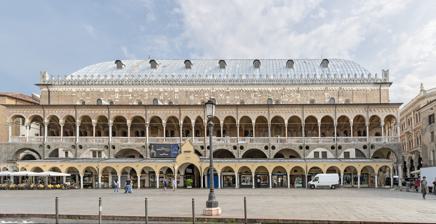
Building: Palazzo della Ragione, Padua
Country: Italy
Year built: 1219
Building in Padua, Italy For other uses, see Palazzo della Ragione (disambiguation) . Palazzo della Ragione in Padua. The Palazzo della Ragione is a medieval market hall , town hall and palace of justice building in Padua , in the Veneto region of Italy . The upper floor was dedicated to the town and justice administration; while the ground floor still hosts the historical covered market of the city. The palace separates the two market squares of Piazza delle Erbe from Piazza dei Frutti. It is popularly called " il Salone " ( the big Hall ). It is part of the UNESCO World Heritage Site of Padua's 14th-century fresco cycles (since 2021). Description The building, with its great hall on the upper floor hence the name "Salone" ("big Hall"), is believed to be one of the largest medieval halls still extant; the hall is nearly rectangular, its length 81.5m, its breadth 27m, and its height 24 m; the walls are covered with allegorical frescoes . The building stands on arches, and the upper storey is surrounded by an open loggia , not unlike that which surrounds the Basilica Palladiana in Vicenza , that was indeed inspired by Padua's Palazzo della Ragione. The gigantic wooden horse on the western side of the hall was built in 1466 and is modelled on Donatello's Equestrian statue of Gattamelata which is in place in front of the Saint Antony Basilica. On the eastern side there is a contemporary version of a Foucault pendulum . The wooden horse inside the Great Hall of the Palazzo della Ragione In the northeast corner of the hall is situated a particular tool: the "Pietra del Vituperio". It is a stool of black stone which was located at the middle of the hall in the Middle Ages and was used to publicly humiliate insolvent debtors, who were obliged to sit there as in the stocks. The "Pietra del Vituperio", used for public humiliations of insolvent debtors The ground floor has hosted the market hall of the city for 800 years and is likely the oldest in the European Union. Originally dedicated to the commerce of a wide selection of food, clothes, spices, and jewels; it is today mostly active in the food and beverage sector. History The Palazzo was begun in 1172 and finished in 1219 . In 1306 , Fra Giovanni, an Augustinian friar , covered the whole with one roof; originally there were three roofs, spanning the three chambers into which the hall was at first divided; the internal partition walls remained until the fire of 1420, when the Venetian architects who undertook the restoration removed them, throwing all three spaces into one and forming the present great hall, the Salone. The new space was frescoed by Nicolò Miretto and Stefano da Ferrara , working from 1425 to 1440 . Some of the frescoes depict the astrological theories of Pietro d'Abano , a professor at Padua University in the 13th century. A tornado destroyed the roof and damaged the building on 17 August 1756 . The frescoes In the great hall (il "Salone"), all four walls are entirely occupied by frescoes. The decoration consists of more than three hundred different scenes divided into two sections: the upper area, dating back to the fifteenth century, contains scenes that develop over three levels and shows that each month of the year corresponds to certain signs of the zodiac, trades and character traits. The lower area is less densely decorated and contains parts of the 14th-century frescoes. These are probably connected to the frescoes in the upper zone. Yet it is to consider that they were painted according to the functions of the different spaces in which the hall was divided. For example, there are frescoes separated by traces left by the tribunal benches which once lined the walls, and by symbols associated with them. This is a reminder of the original function of the Palazzo della Ragione: law courts. Great Hall of the Palazzo della Ragione Great Hall with frescoes illuminated Portico On the southern wall is a relief showing a golden sun. At midday, a ray of sunlight passes through its mouth and strikes the floor along a meridan line. This feature was created by Bortolomeo Ferracina in 1761. External links Official site References Wikimedia Commons has media related to Palazzo della Ragione (Padua) .